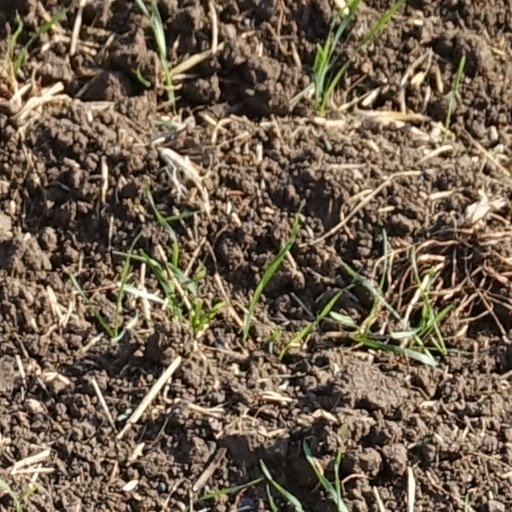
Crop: wheat